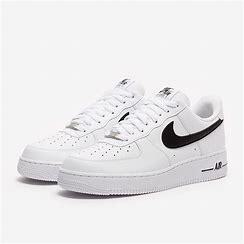
Brand: Nike
Model: Air Force 1 07